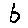
Label: 6